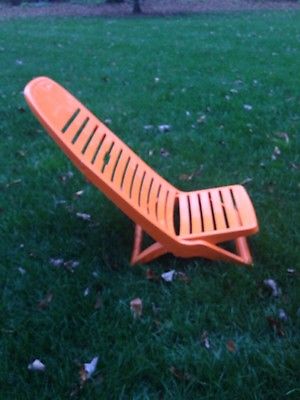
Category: chair